Morgue

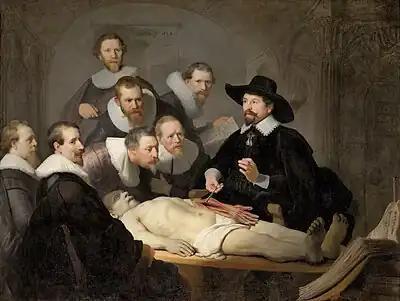
An autopsy is performed in the morgue. This painting was the Anatomy Lesson of Dr. Nicolaes Tulp

The term "mortuary" dates from the early 14th century, from Anglo-French "mortuarie", meaning "gift to a parish priest from a deceased parishioner," from Medieval Latin mortuarium, noun use of neuter of Late Latin adjective mortuarius "pertaining to the dead," from Latin "mortuus", pp. of "mori" "to die" (see mortal (adj.)). The meaning of "place where the deceased are kept temporarily" was first recorded in 1865, as a euphemism for the earlier English term "deadhouse".